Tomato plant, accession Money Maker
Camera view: vertical (180 deg); turntable rotation: 210 degrees
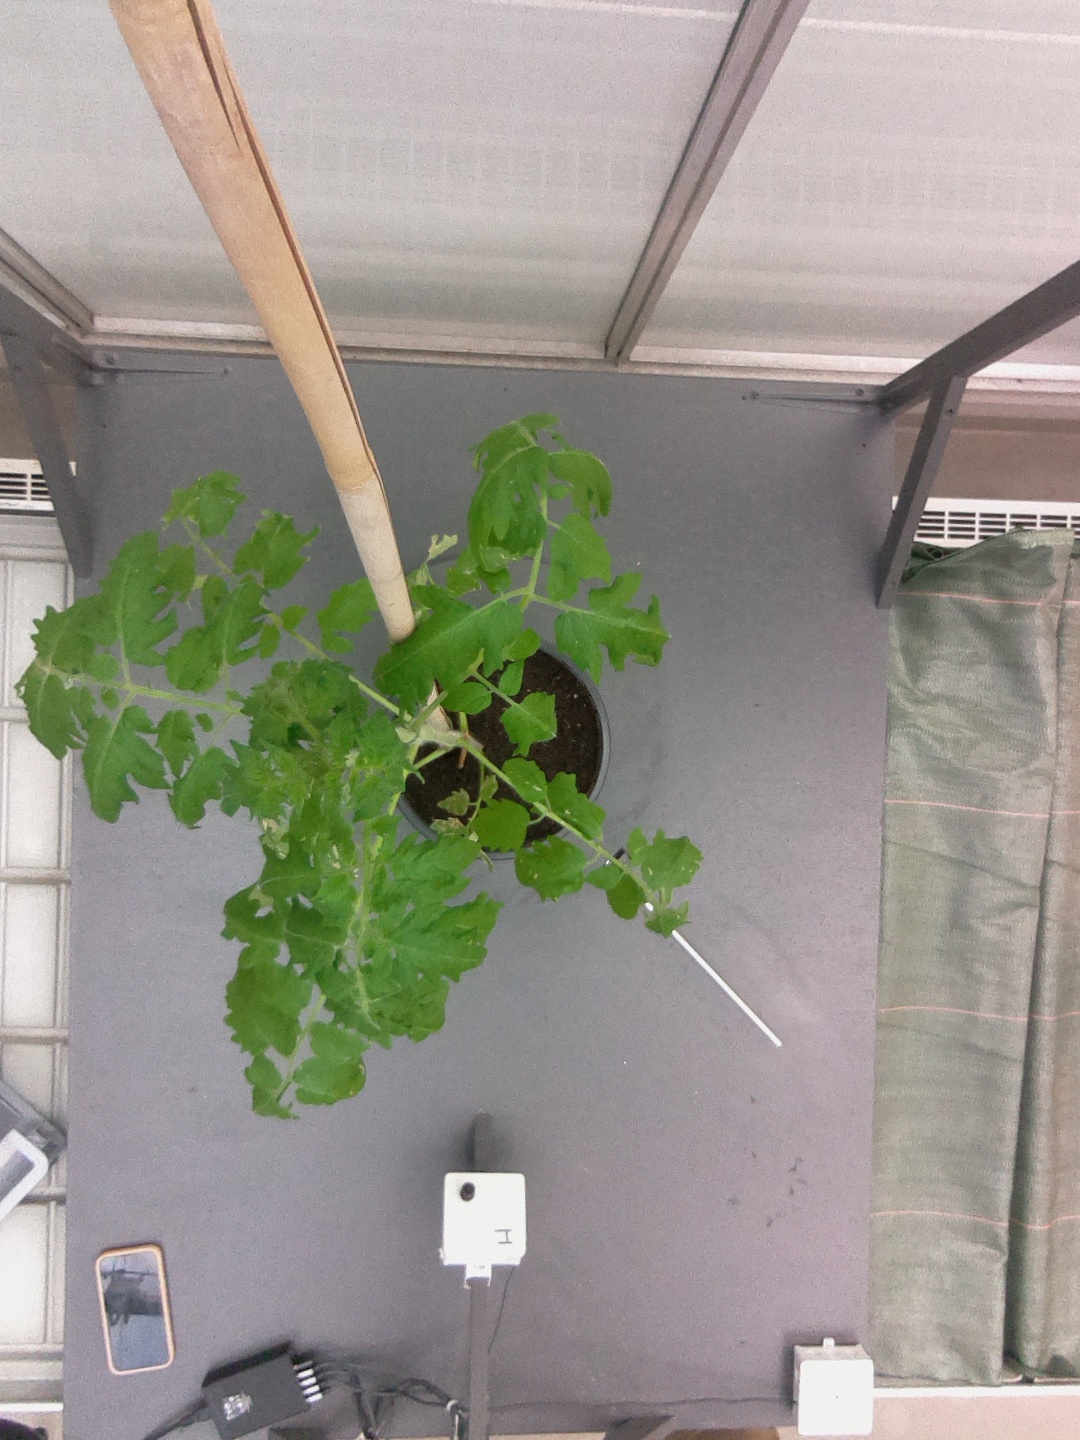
BBCH growth stage 53: 3 inflorescences visible